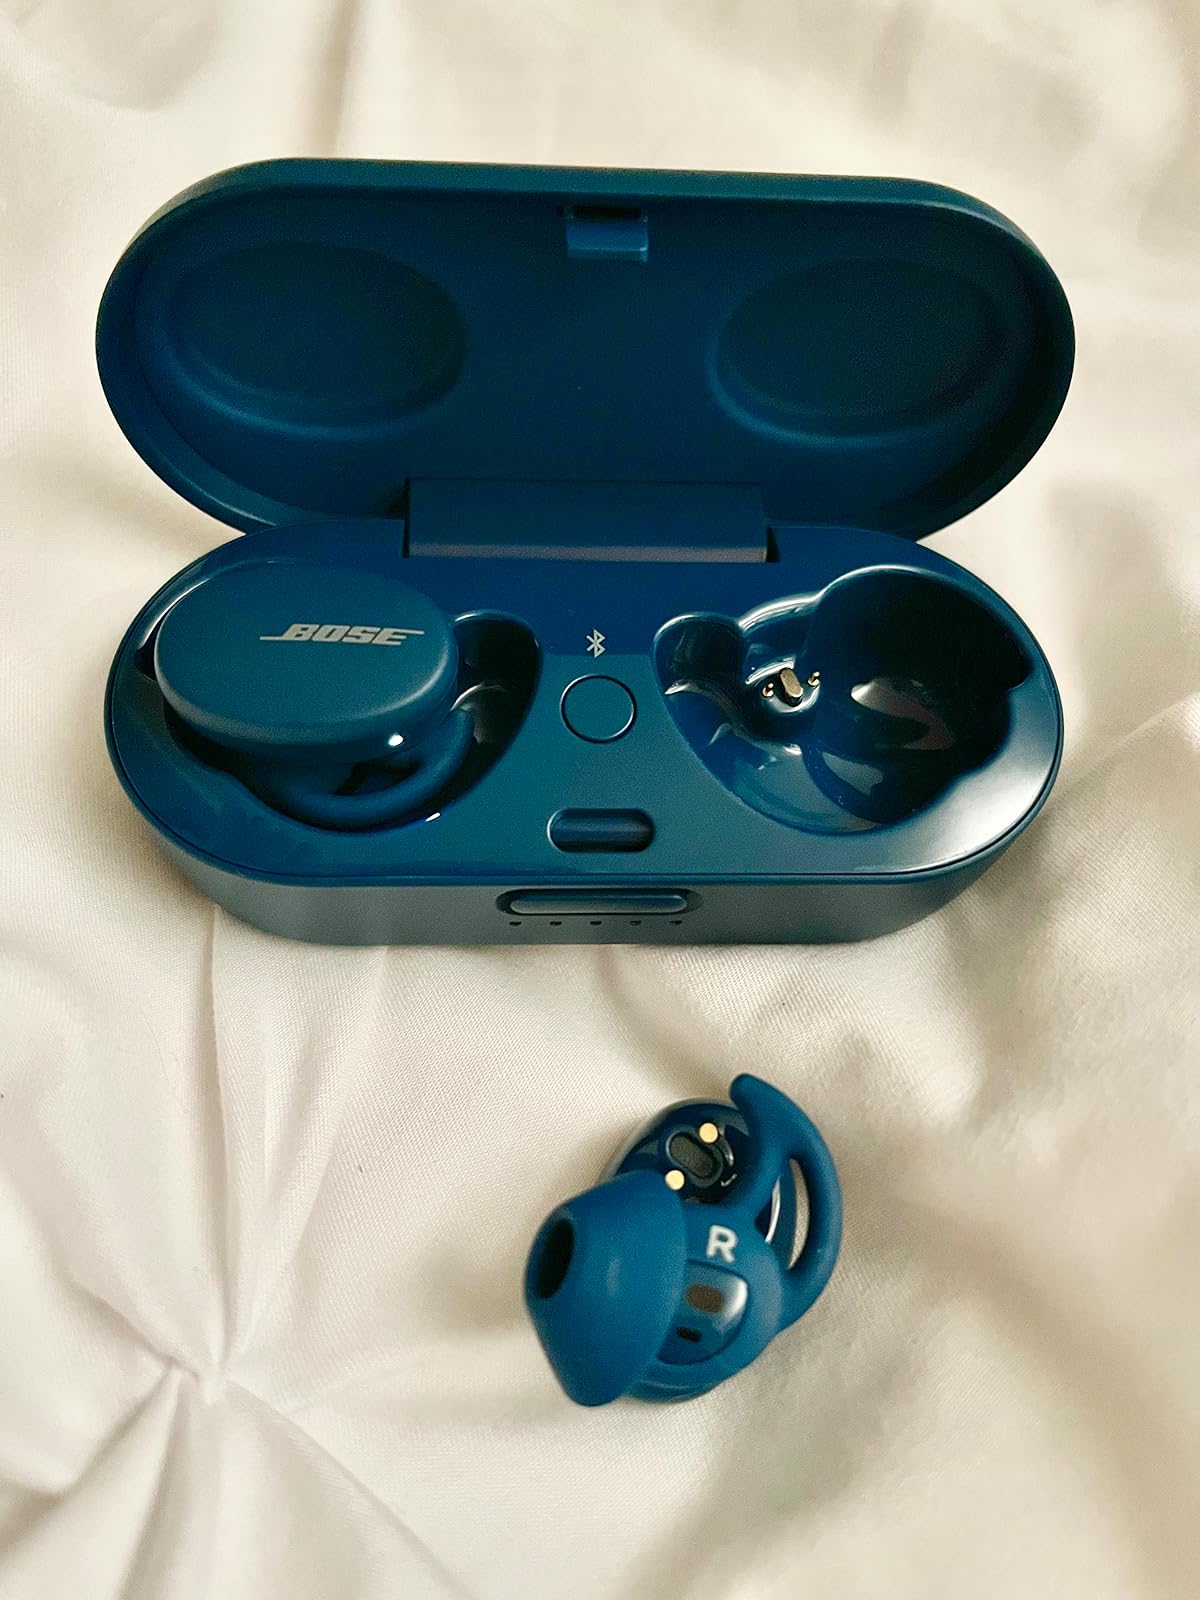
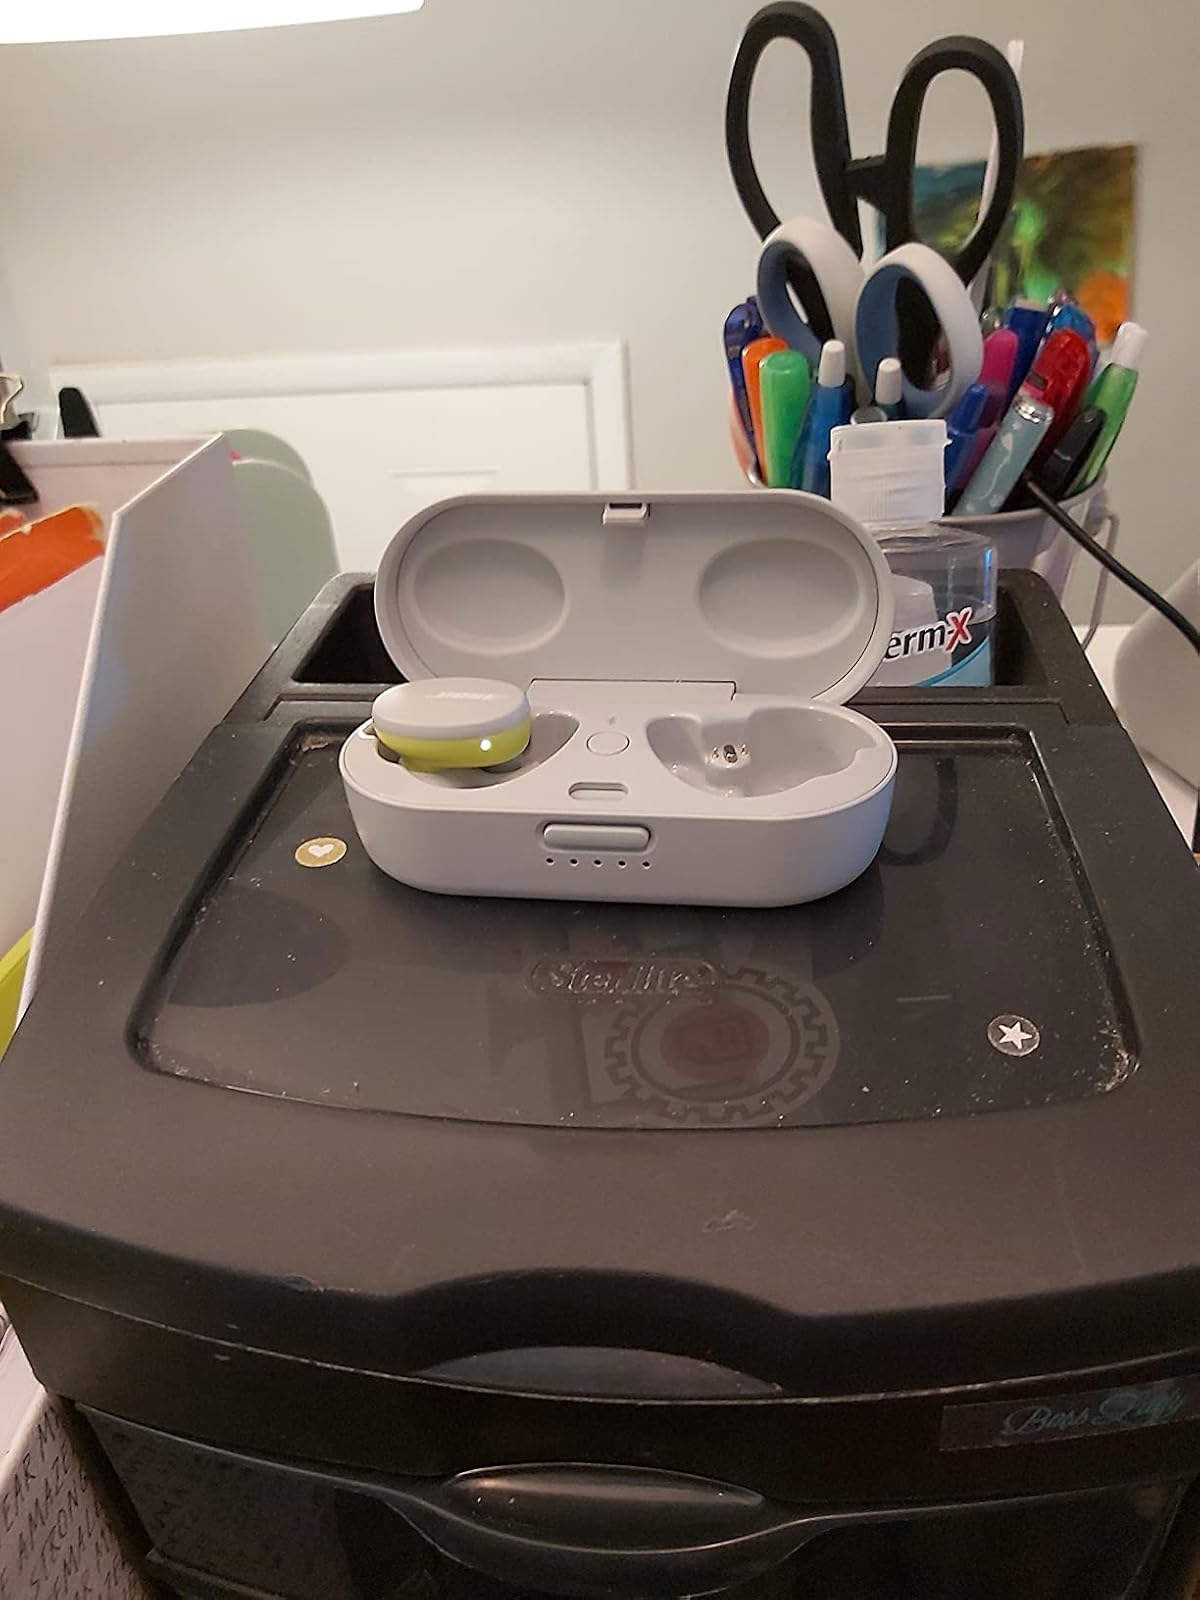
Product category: earbuds
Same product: no